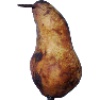
Label: pear_abate